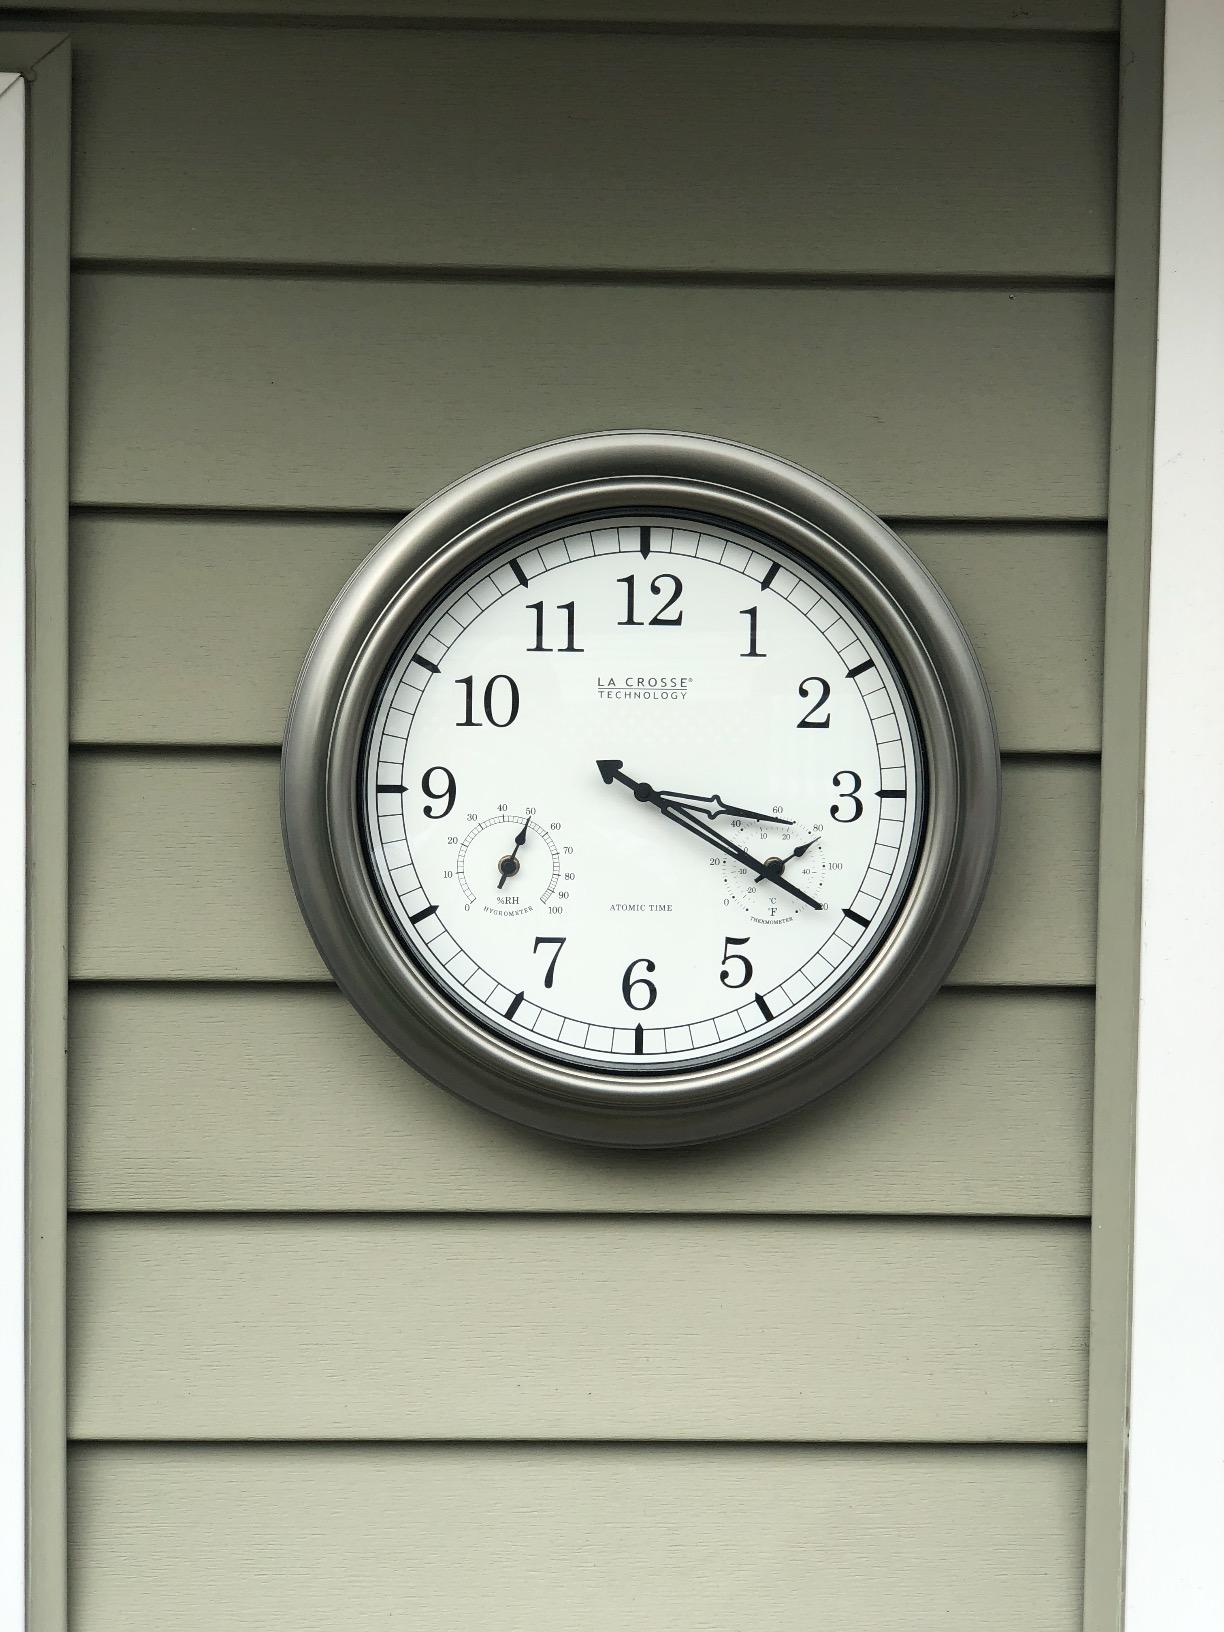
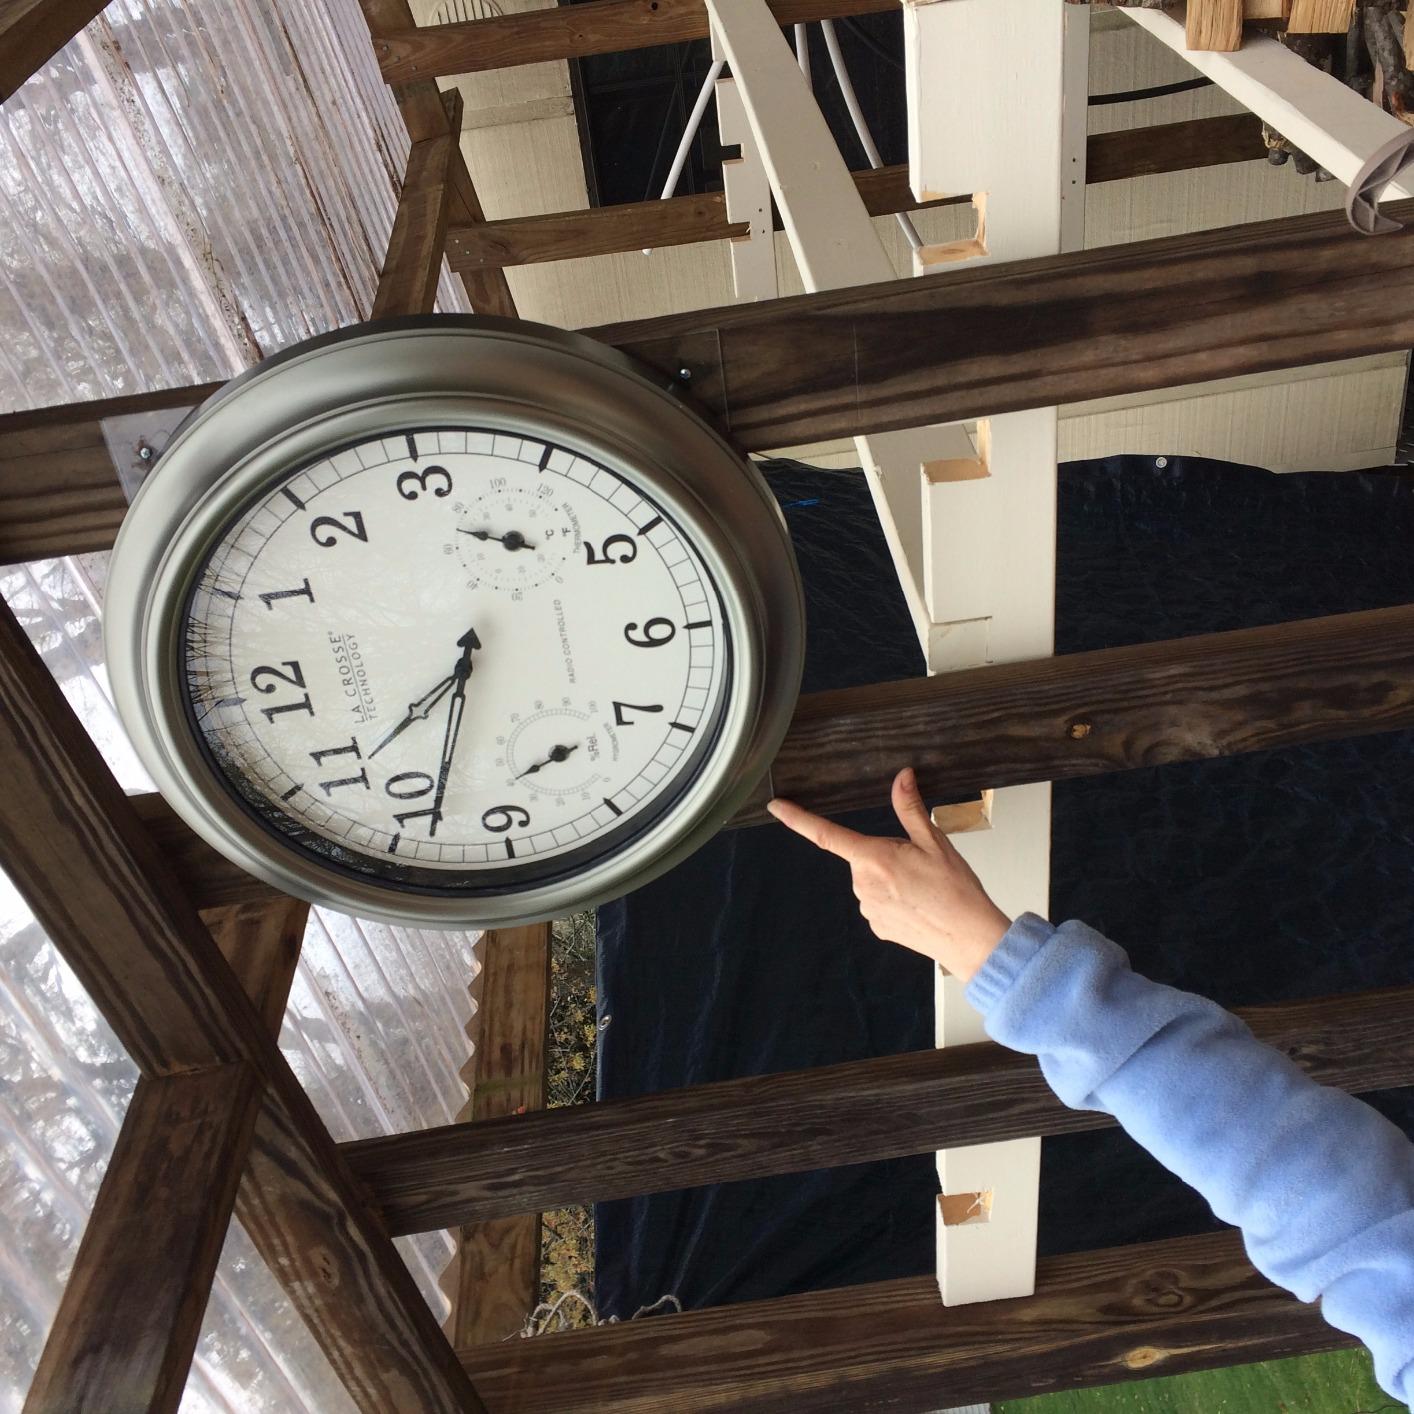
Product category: clock
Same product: yes